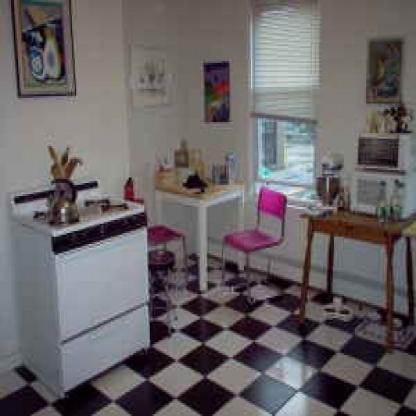
Scene: Indoor